Glen Dale Farm

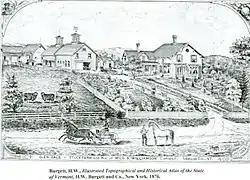
Burgett lithograph of Glen Dale Farm in 1876

Glen Dale Farm is a historic farm property at 1455 Cider Mill Road in Cornwall, Vermont. Its property, which includes five contributing buildings, was listed as Glen Dale on the National Register of Historic Places in 2002. Farmed since the 1770s, the farm achieved prominence in the second half of the 19th century as one of the nation's top breeding sites of merino sheep.